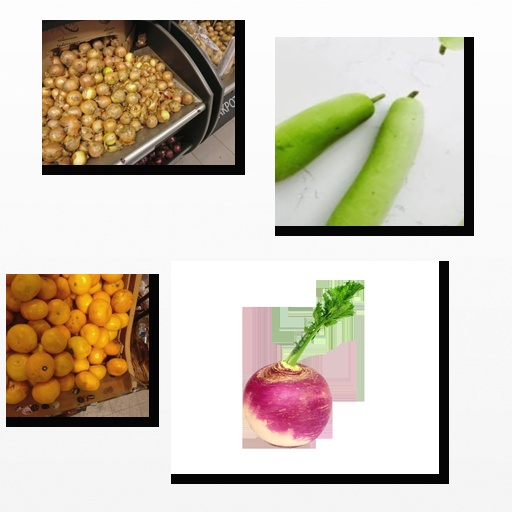
Food items: satsuma, bottle_gourd, turnip, onion